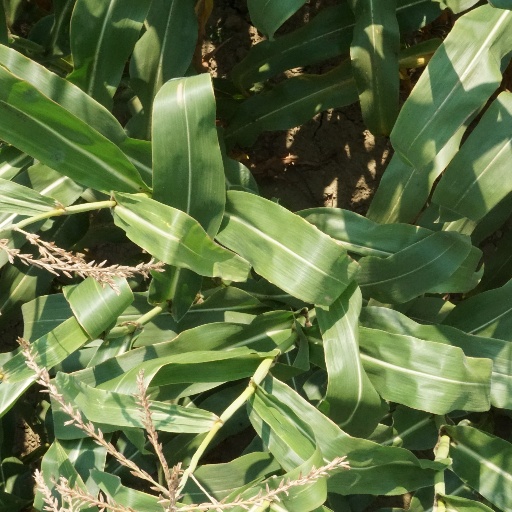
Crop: maize; corn